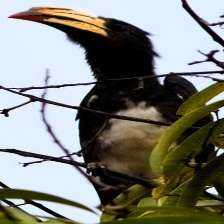
Species: AFRICAN PIED HORNBILL
Scientific name: TOCKUS FASCIATUS
ImageNet parent category: hornbill